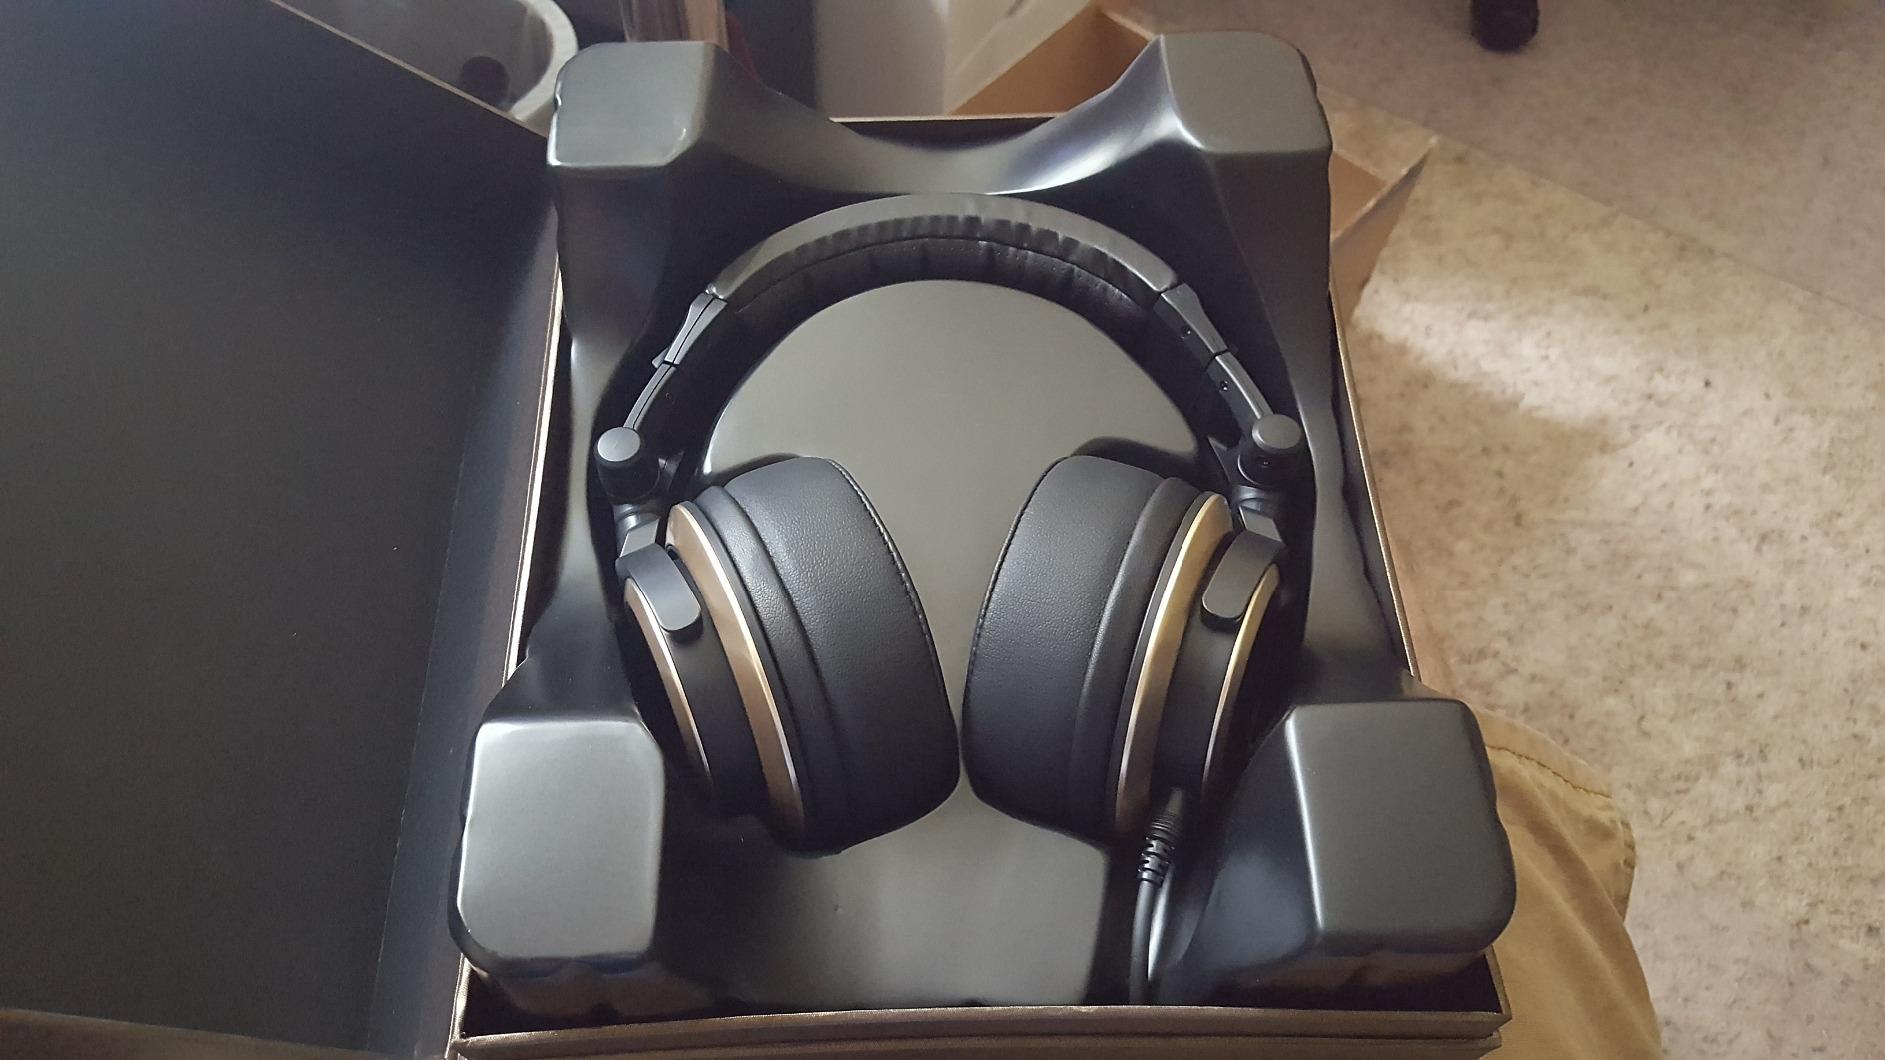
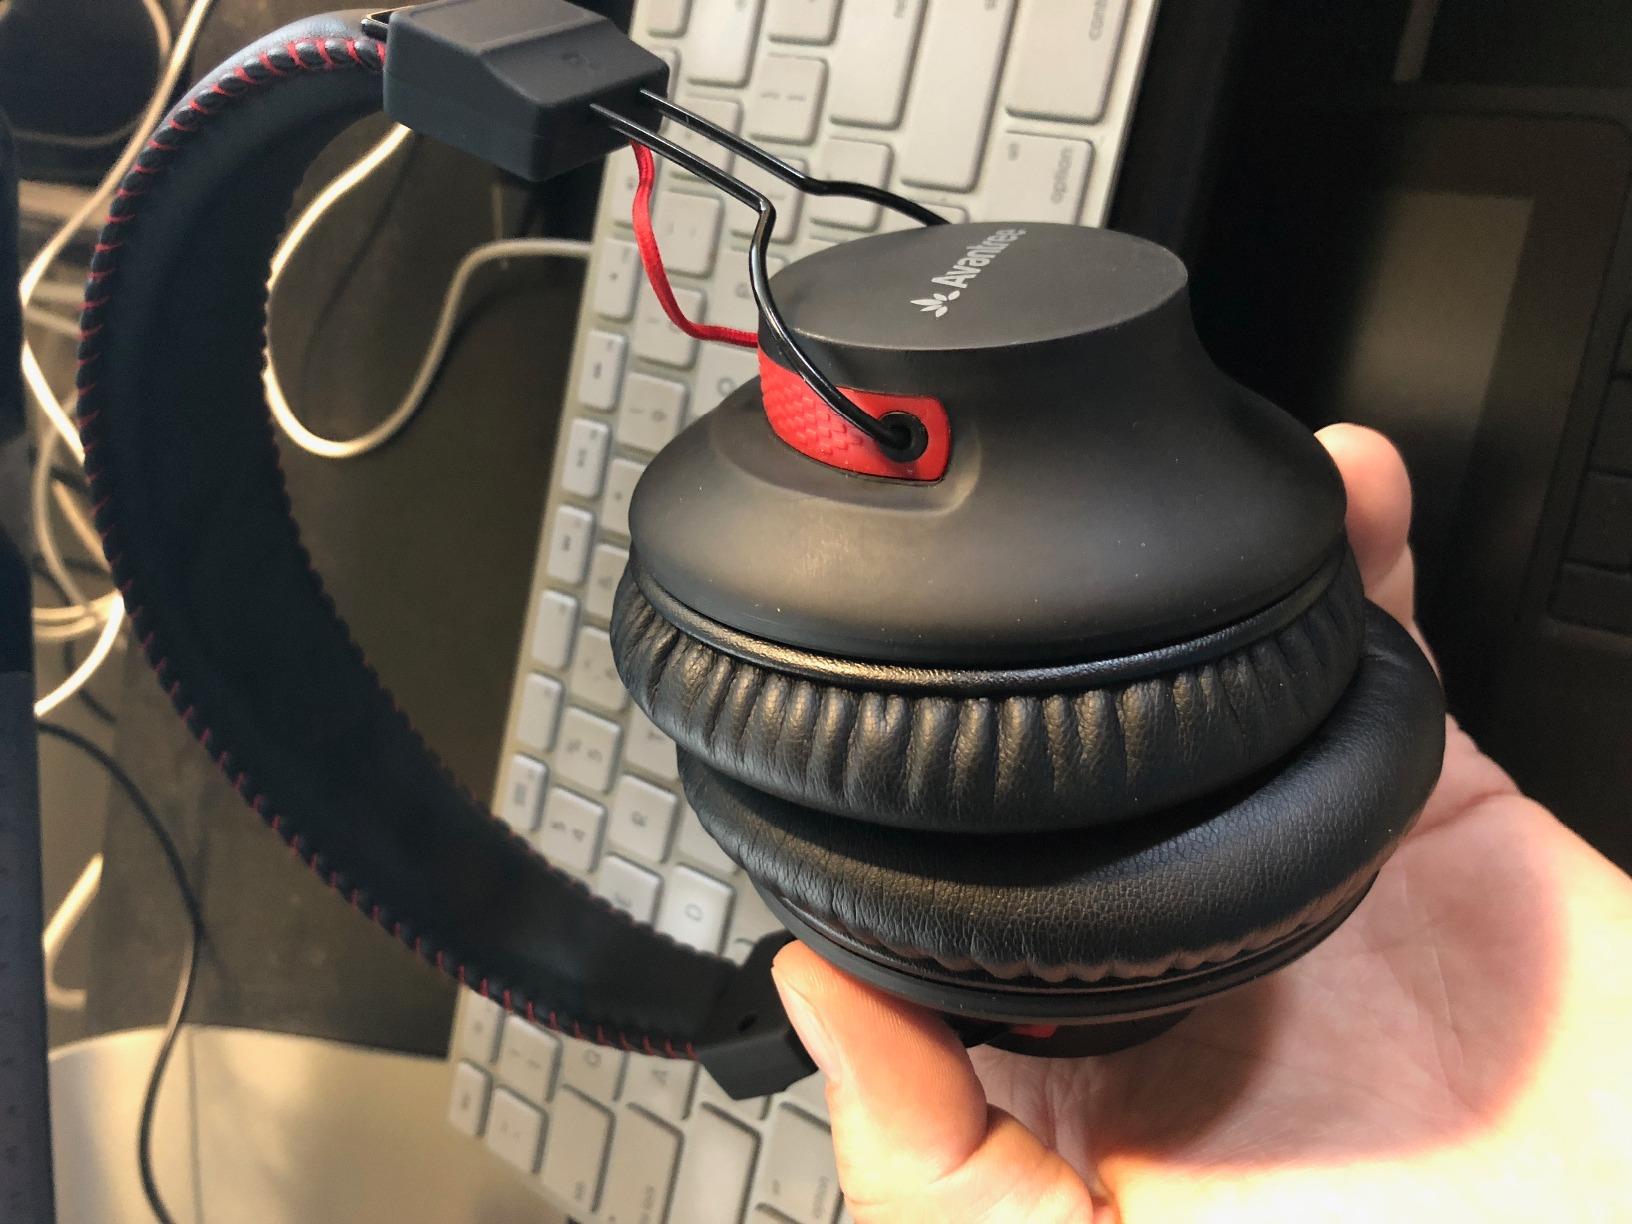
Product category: headphones
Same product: no